Château des Ducs de La Trémoille

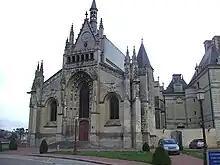
Chapel of Thouars castle

After belonging to the House of Amboise, then being annexed to the royal domain by Louis XI of France, the viscounty was given to the house of La Trémoille in 1489, that were made dukes later by Charles IX of France. Gabrielle de Bourbon, wife of Louis II de La Trémoille ordered the construction of the chapel built between 1503 and 1509 which is still visible today. The chapel is of flamboyant gothic style for the lower part and influenced by Italian Renaissance for the upper gallery and was designed by several architects including André Amy and Jean Chahureau. It was designated as a collegiate church in 1515 by Pope Leo X and hosted a relic of the crucifixion of Jesus Christ.